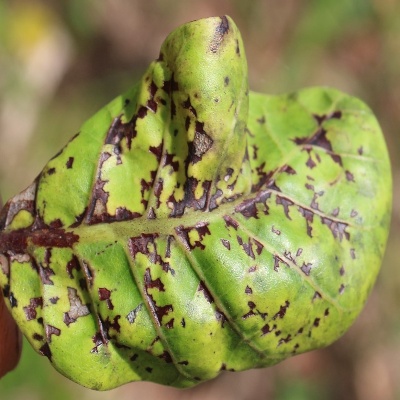
Crop: Cashew
Condition: anthracnose